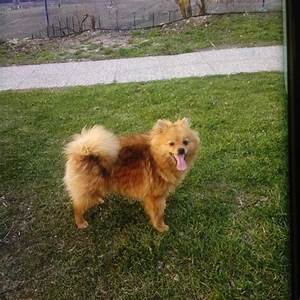
Label: cane